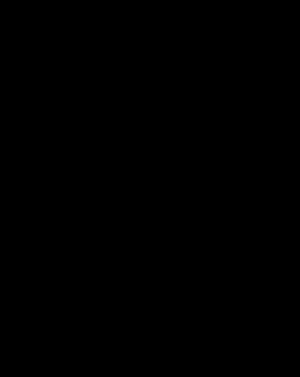
Les triazolobenzodiazépines sont une sous-classe de la famille des benzodiazépines. Ce sont les benzodiazépines de deuxième génération.